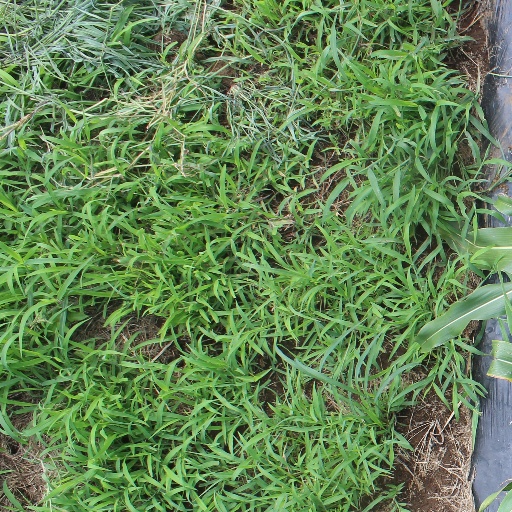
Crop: sorghum